Fundidora Park

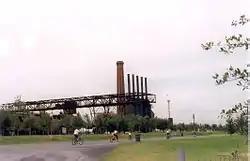
Parque Fundidora with steel mill ruins.

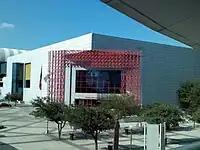
View of CINTERMEX.

The Parque Fundidora is located inside the grounds formerly occupied by "Fundidora Monterrey", a steel foundry company of great importance to the economic development of the city during the 20th century. After its bankruptcy in 1986, Federal and State government showed interest in using the land to create a public park with the aim to preserve its history as well as being a center of culture, business, entertainment and ecological awareness for the people of the city. In 1988 the land was expropriated and the "Fideicomiso Fundidora" "(Fundidora Trust)" was created to manage it in an arrangement between the State government and private investment. Construction began in 1989, starting with the preservation of historically important buildings and structures within the foundry and the dismantling of the others, followed by the construction of the CINTERMEX convention center, Plaza Sesamo amusement park, a hotel and a cinematheque. Construction and rehabilitation continued during the rest of the 1990s.